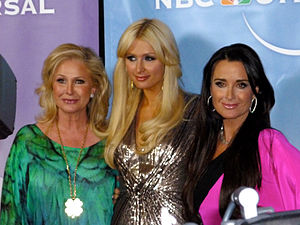
Kathy Hilton
Kathy Hilton, datteren Paris Hilton og Kyle Richards i februar 2011.
Kathy Hilton, Kathleen Elizabeth Avanzino, senere også Richards, er en amerikansk skuespiller og designer.